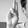
ASL letter: U